Camogie

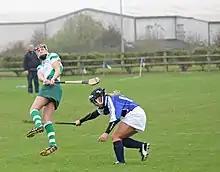
A camogie match in action

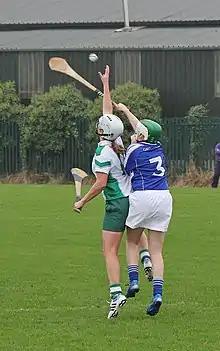
Players may catch the ball with their hand

Under the original 1903 rules both the match and the field were shorter than their hurling equivalents. Matches were 40 minutes, increased to 50 minutes in 1934, and playing fields long and wide. From 1929 until 1979 a second crossbar, a "points bar" was also used, meaning that a point would not be allowed if it travelled over this bar, a somewhat contentious rule through the 75 years it was in use. Teams were regulated at 12 a side, using an elliptical formation, although it was more a "squeezed lemon" formation with the three midfield players grouped more closely together than their counterpart on the half back and half-forward lines. In 1999 camogie moved to the Gaelic Athletic Association (GAA) field-size and 15-a-side, adopting the standard GAA butterfly formation.